Tagus Basin

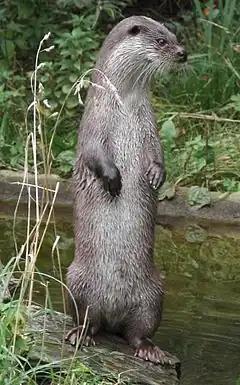
"Lutra lutra."

The mammal species directly related to the freshwater environment due to their aquatic or semi-aquatic nature in the Tagus basin are: the Eurasian otter ("Lutra lutra"), an autochthonous aquatic mustelid adapted to this environment, distributed throughout the basin, except in unfavorable or polluted waters; another mustelid present is the American mink ("Mustela vison"), an allochthonous species, which has colonized some areas after escaping from farms or uncontrolled releases.